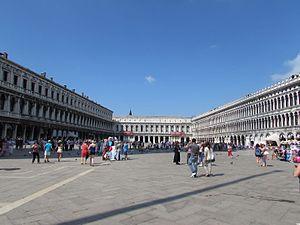
Les Procuraties sont trois bâtiments qui font le tour de la place Saint-Marc, à Venise.